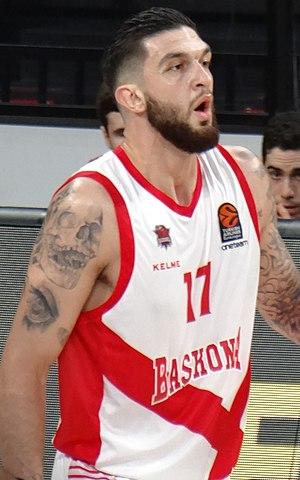
Vincent Poirier, né le 17 octobre 1993 à Clamart dans les Hauts-de-Seine, est un joueur français de basket-ball. Il évolue au poste de pivot.